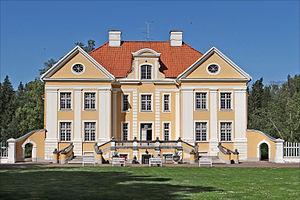
La façade principale du manoir de Palmse This is a photo of cultural heritage monument of Estonia number 15893.